Timeline of the 2019–2020 Hong Kong protests (September 2019)

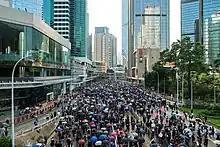
Thousands of protesters defied the police ban to march on Hong Kong Island on 15 September.

Coinciding with the traditional Mid-Autumn Festival, protesters hiked up Lion Rock in Kowloon and went up to Victoria Peak on Hong Kong Island to form two human chains and light the sky of Hong Kong with torches and laser pens. Demonstrators also gathered in various parks in Hong Kong and near Lai Chi Kok Detention Centre, where the arrested detainees were held, to display lanterns marked with pro-democracy messages, sing the protest anthem "Glory to Hong Kong" and chant slogans.